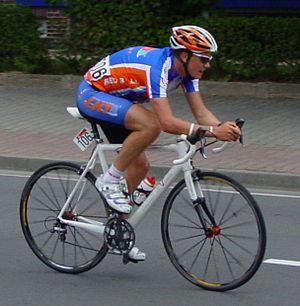
L'équipe cycliste LKT Brandenburg est une équipe cycliste allemande ayant le statut d'équipe continentale.